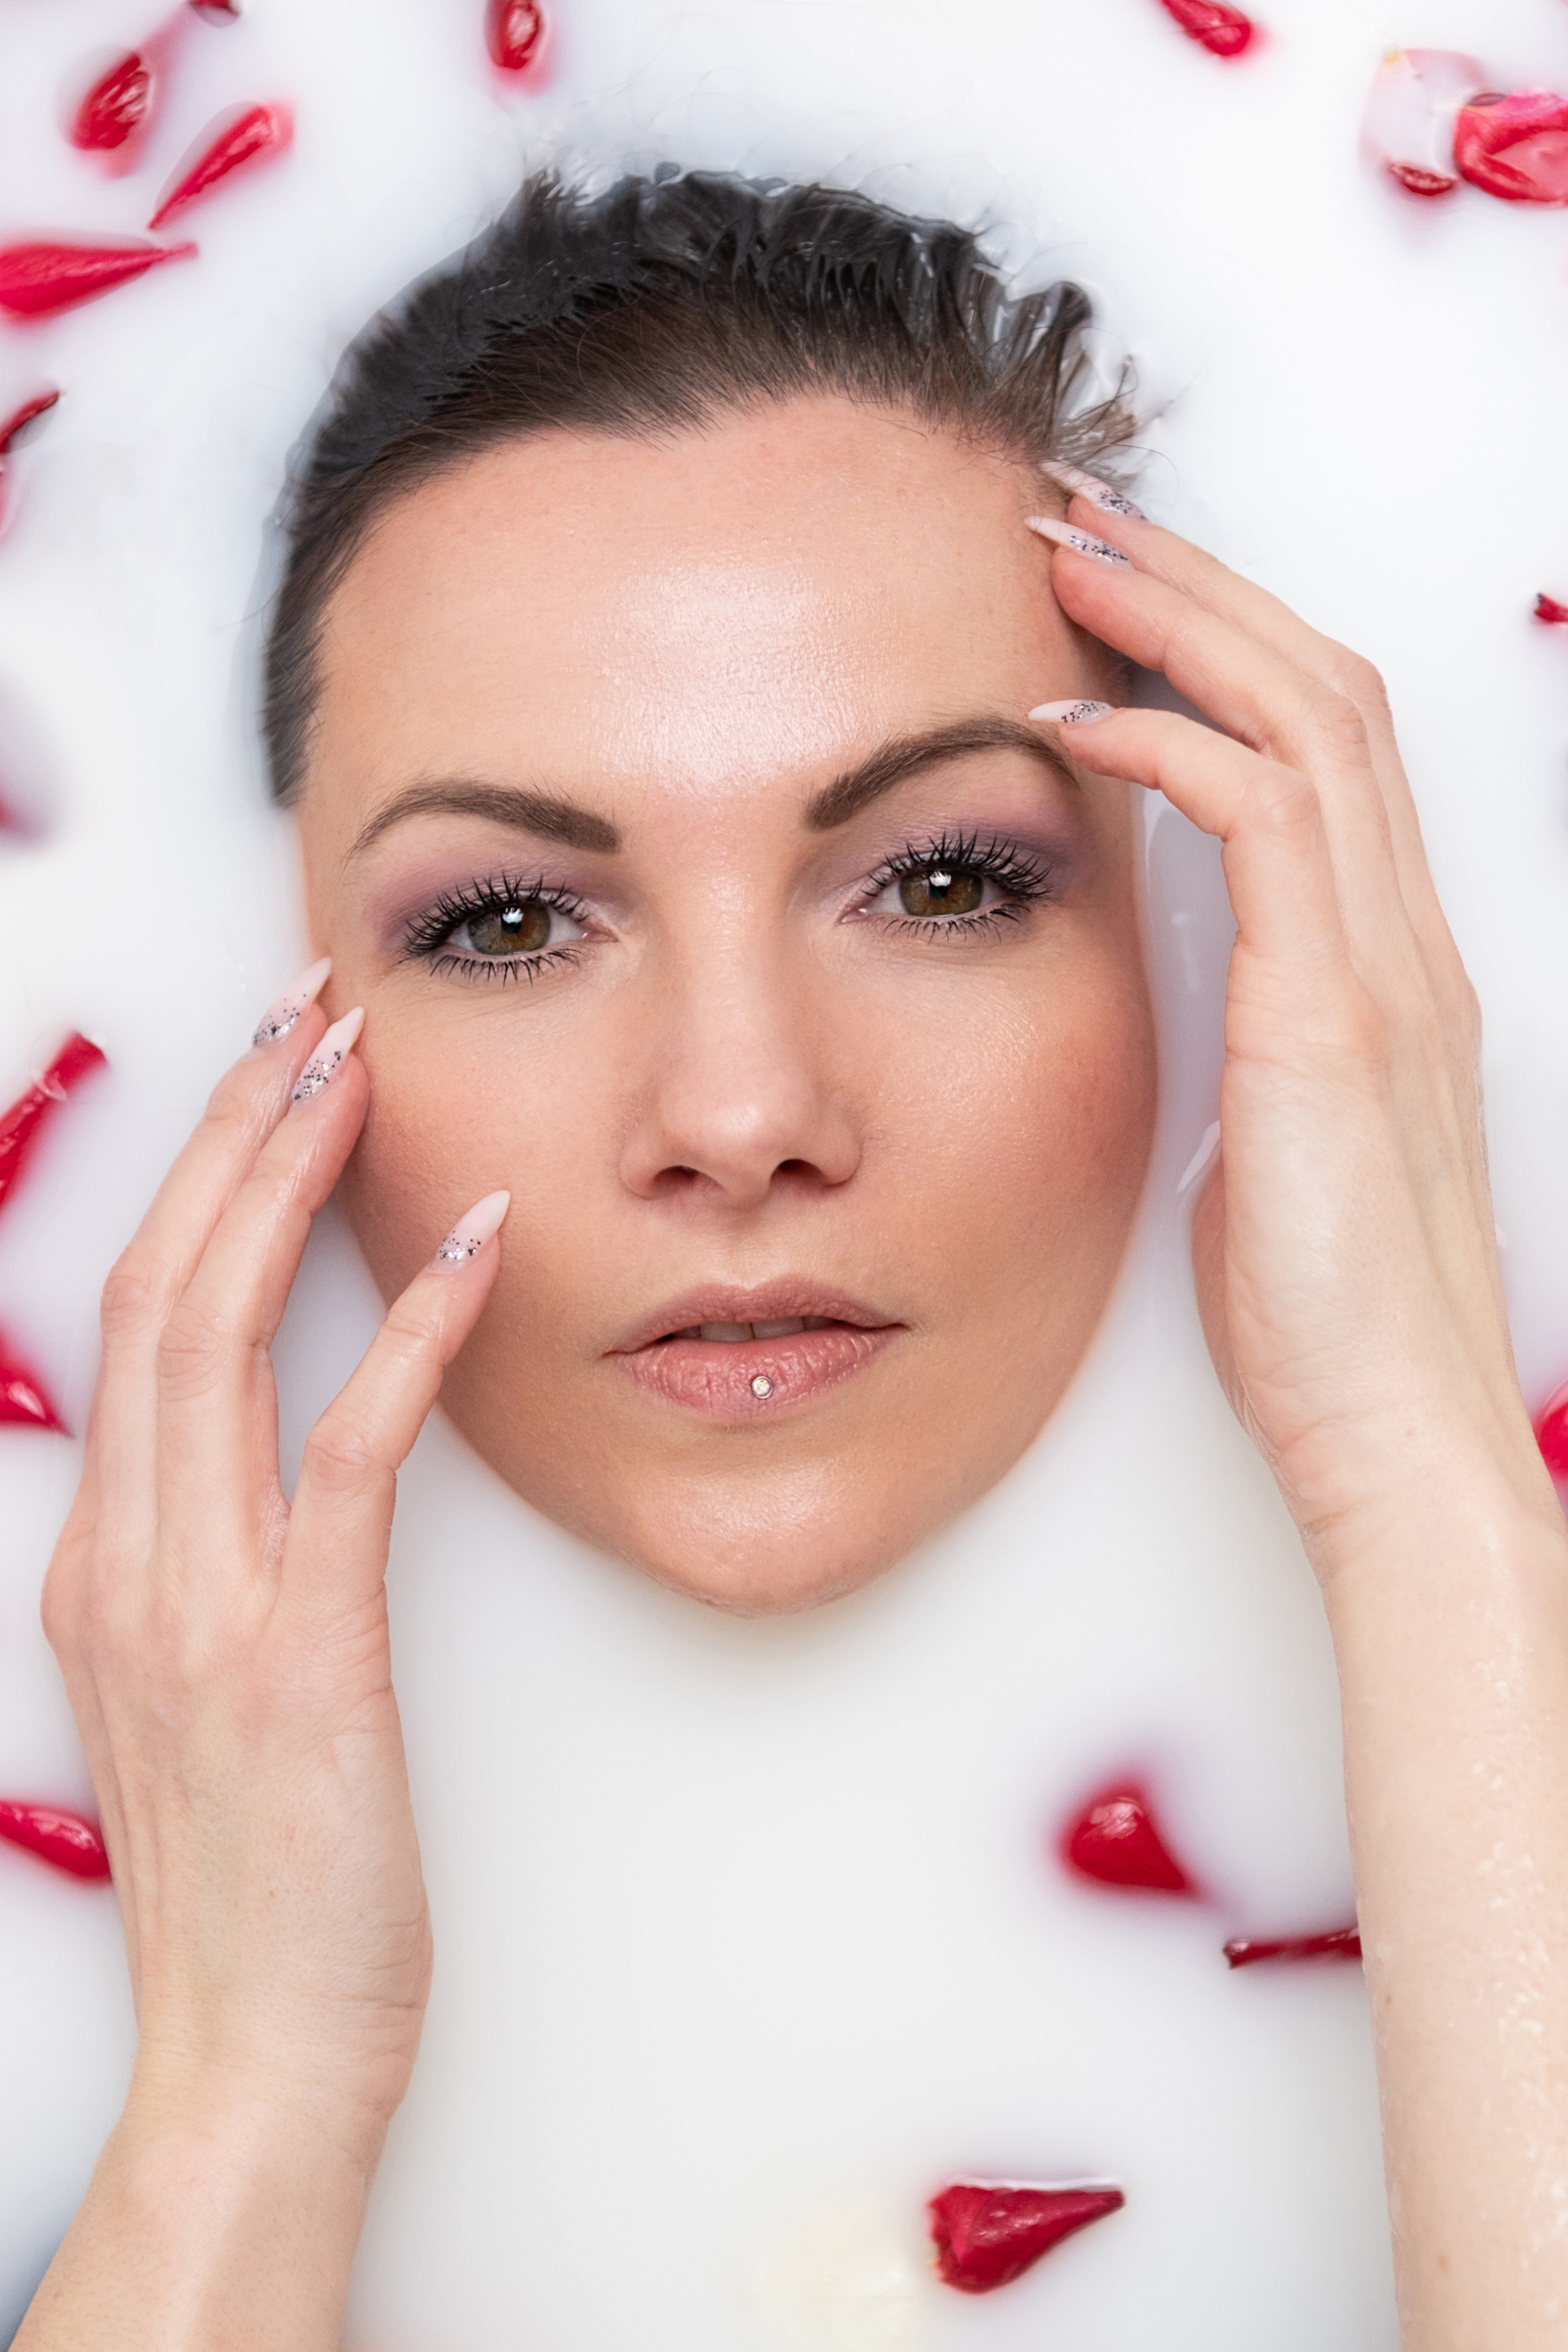
girl, beauty, nose, cheek, skin, lip, chin, eyebrow, mouth, facial expression, eyelash, lipstick, neck, fashion, makeover, dress, cosmetics, gesture, eye liner, nail, finger, black hair, red, Material property, Personal grooming, eye shadow, long hair, petal, fashion model, fashion design, close up, event, eyelash extensions, fashion accessory, brown hair, peach, lip gloss, pattern, portrait photography, flesh, mascara, magenta, photo shoot, service, portrait, model, hair accessory, fur, photography, hair coloring